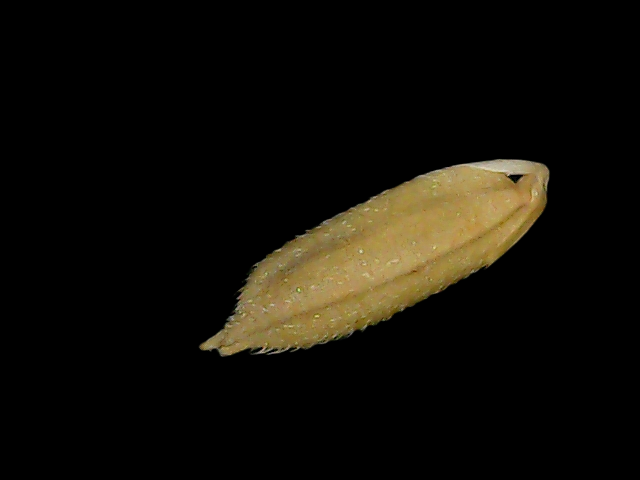
Rice variety: Bd49